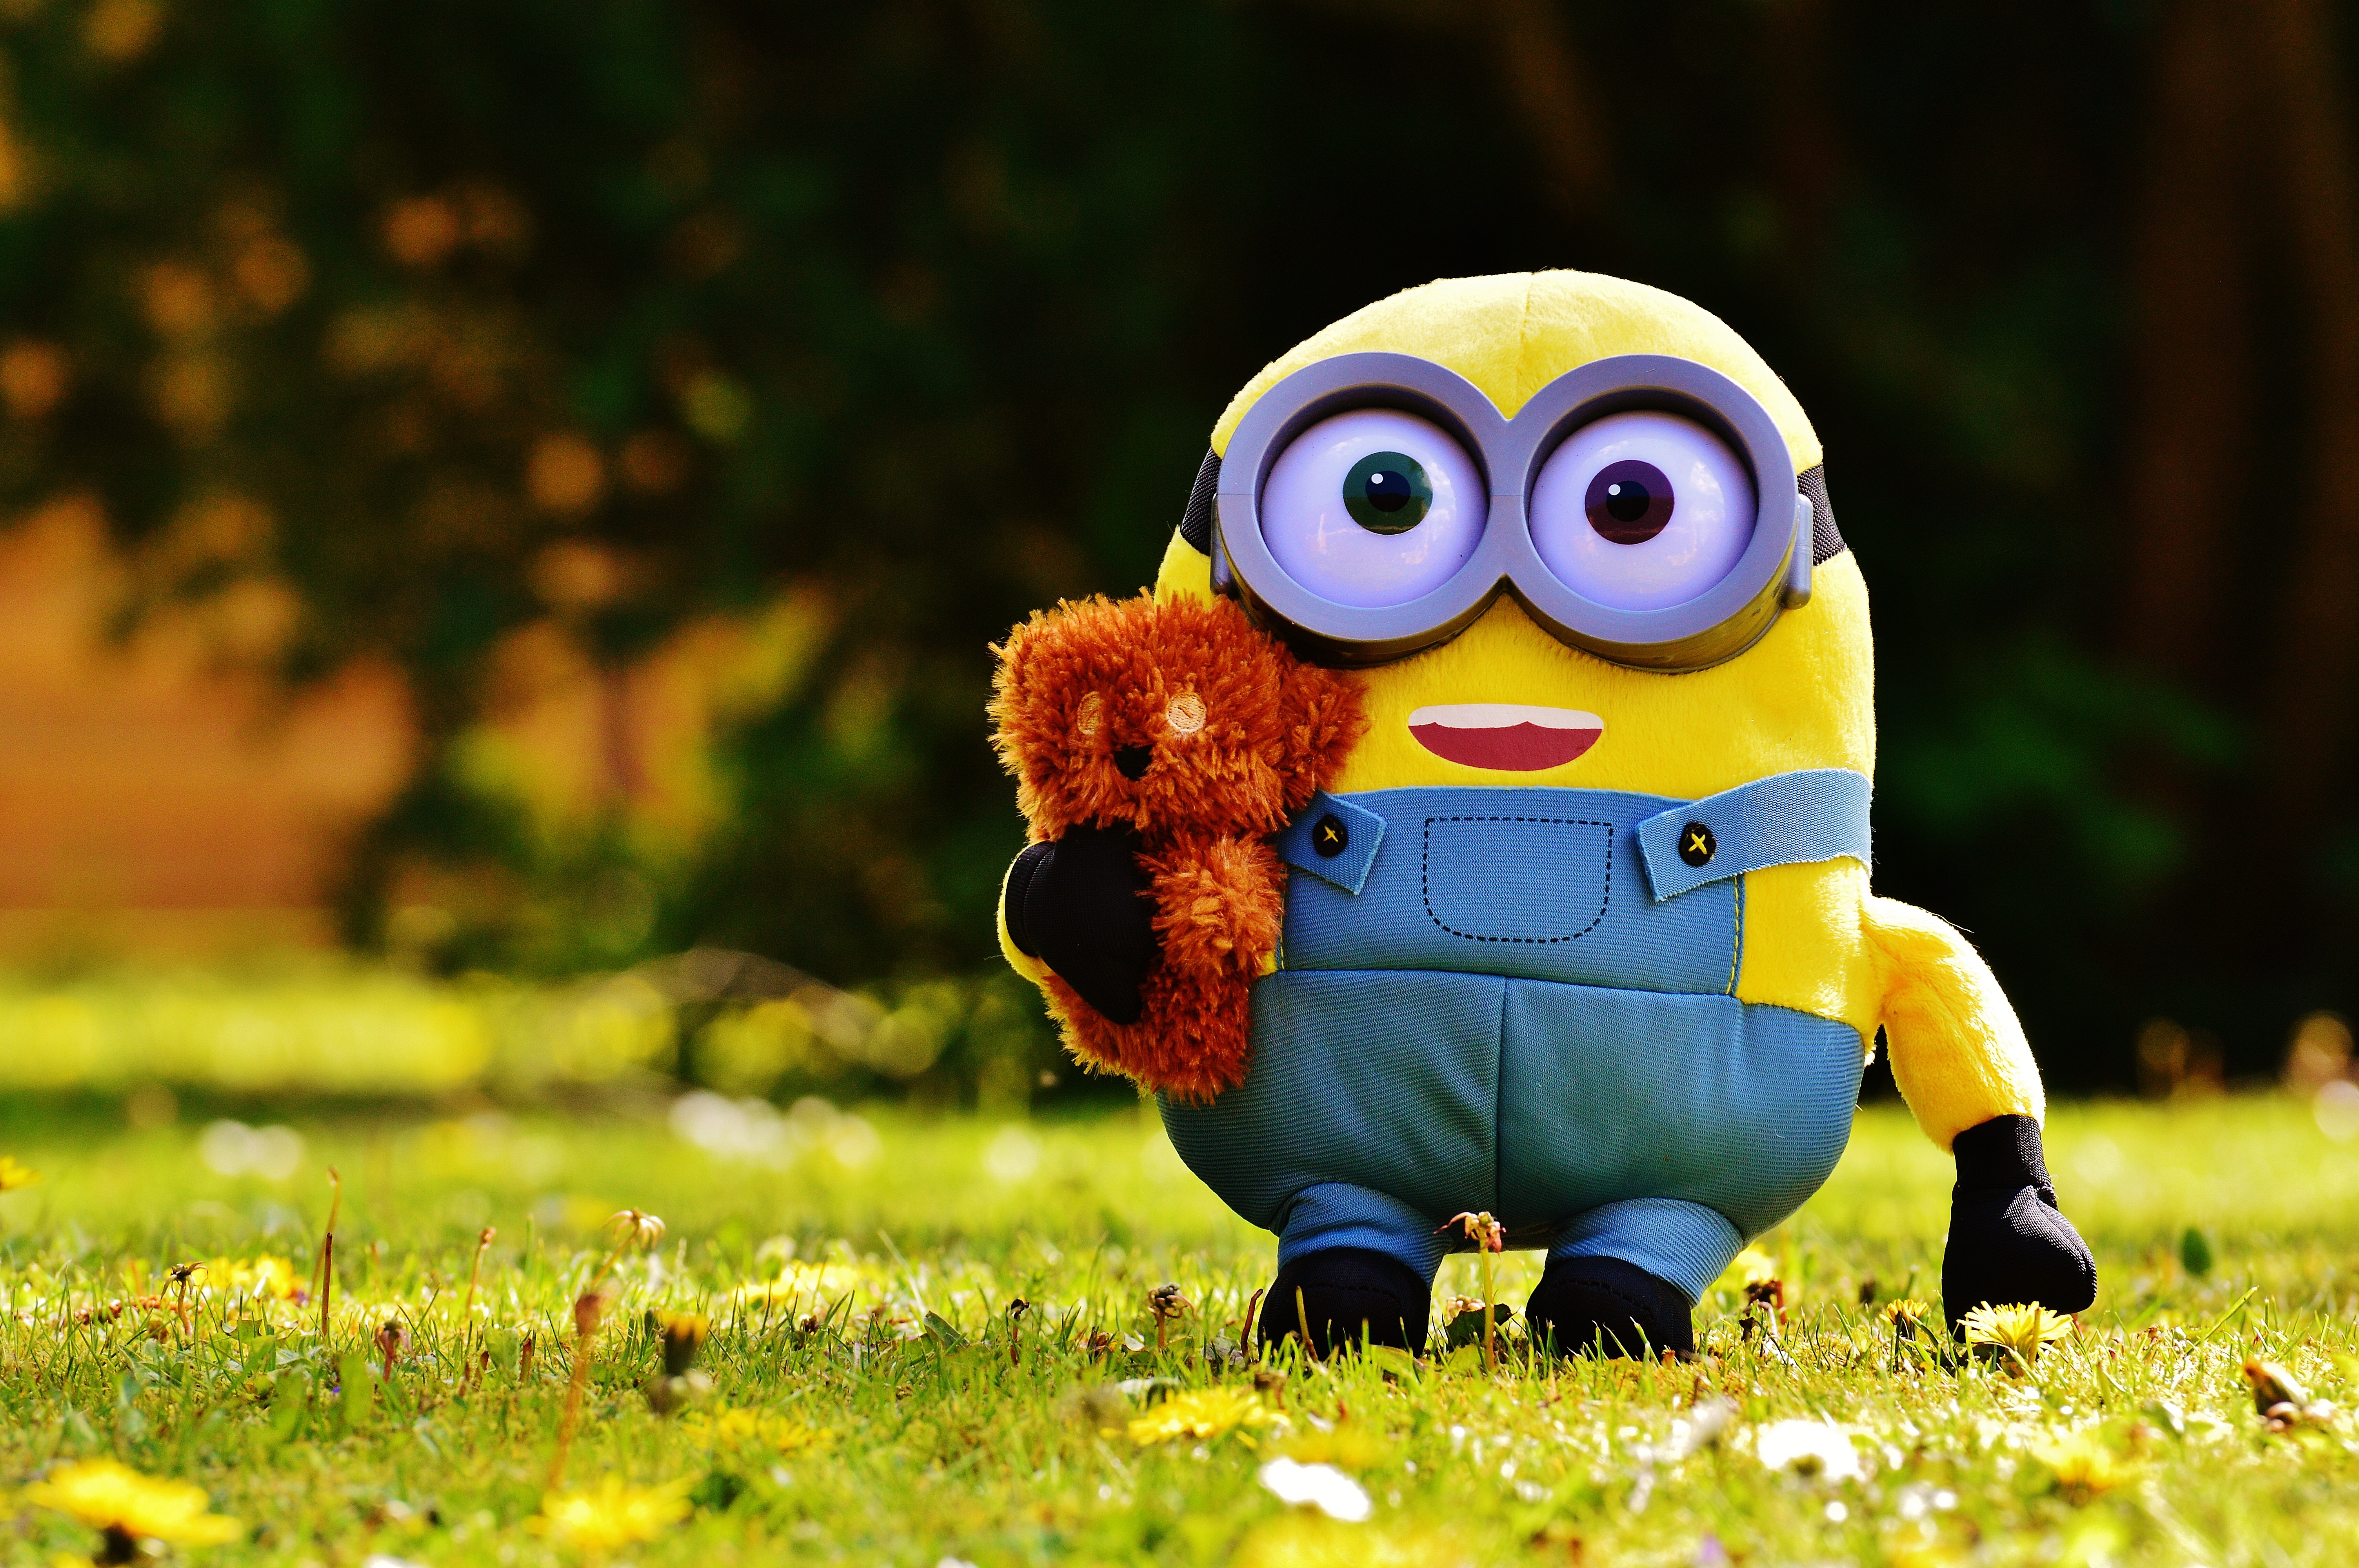
grass, flower, cute, green, amphibian, yellow, toy, figure, funny, plush, stuffed animal, minion, soft toy, stuffed toy